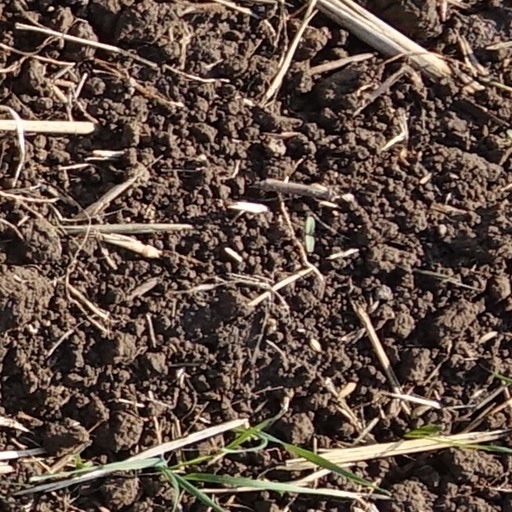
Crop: wheat